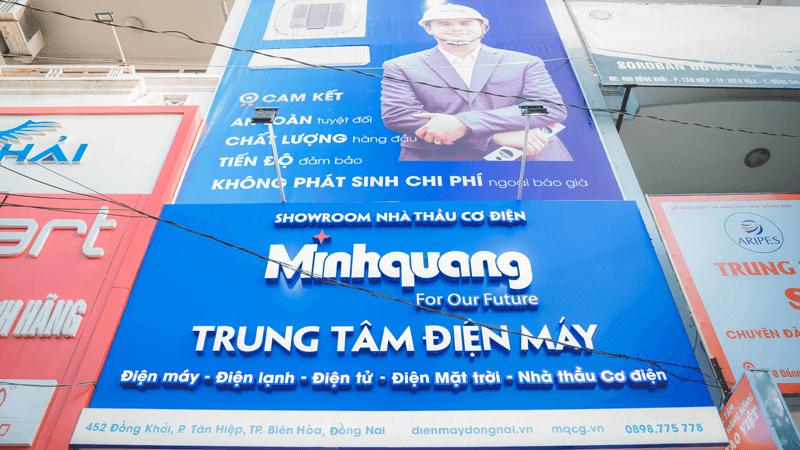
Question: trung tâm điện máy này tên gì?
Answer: trung tâm điện máy minh quang